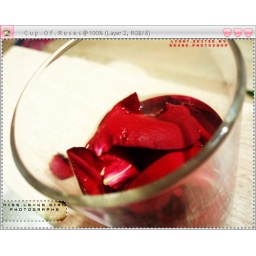
Here is the roses.. I put it in a glass of water =)